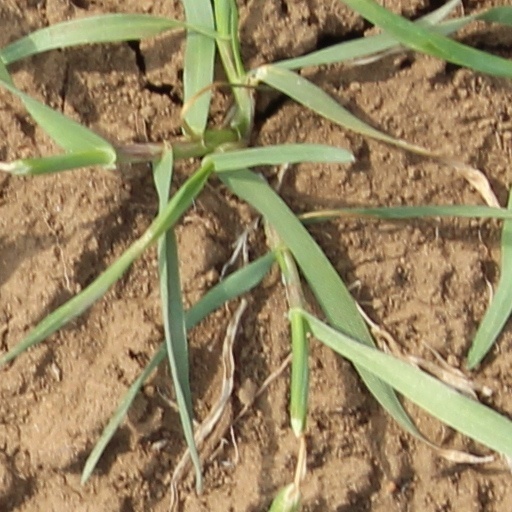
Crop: wheat